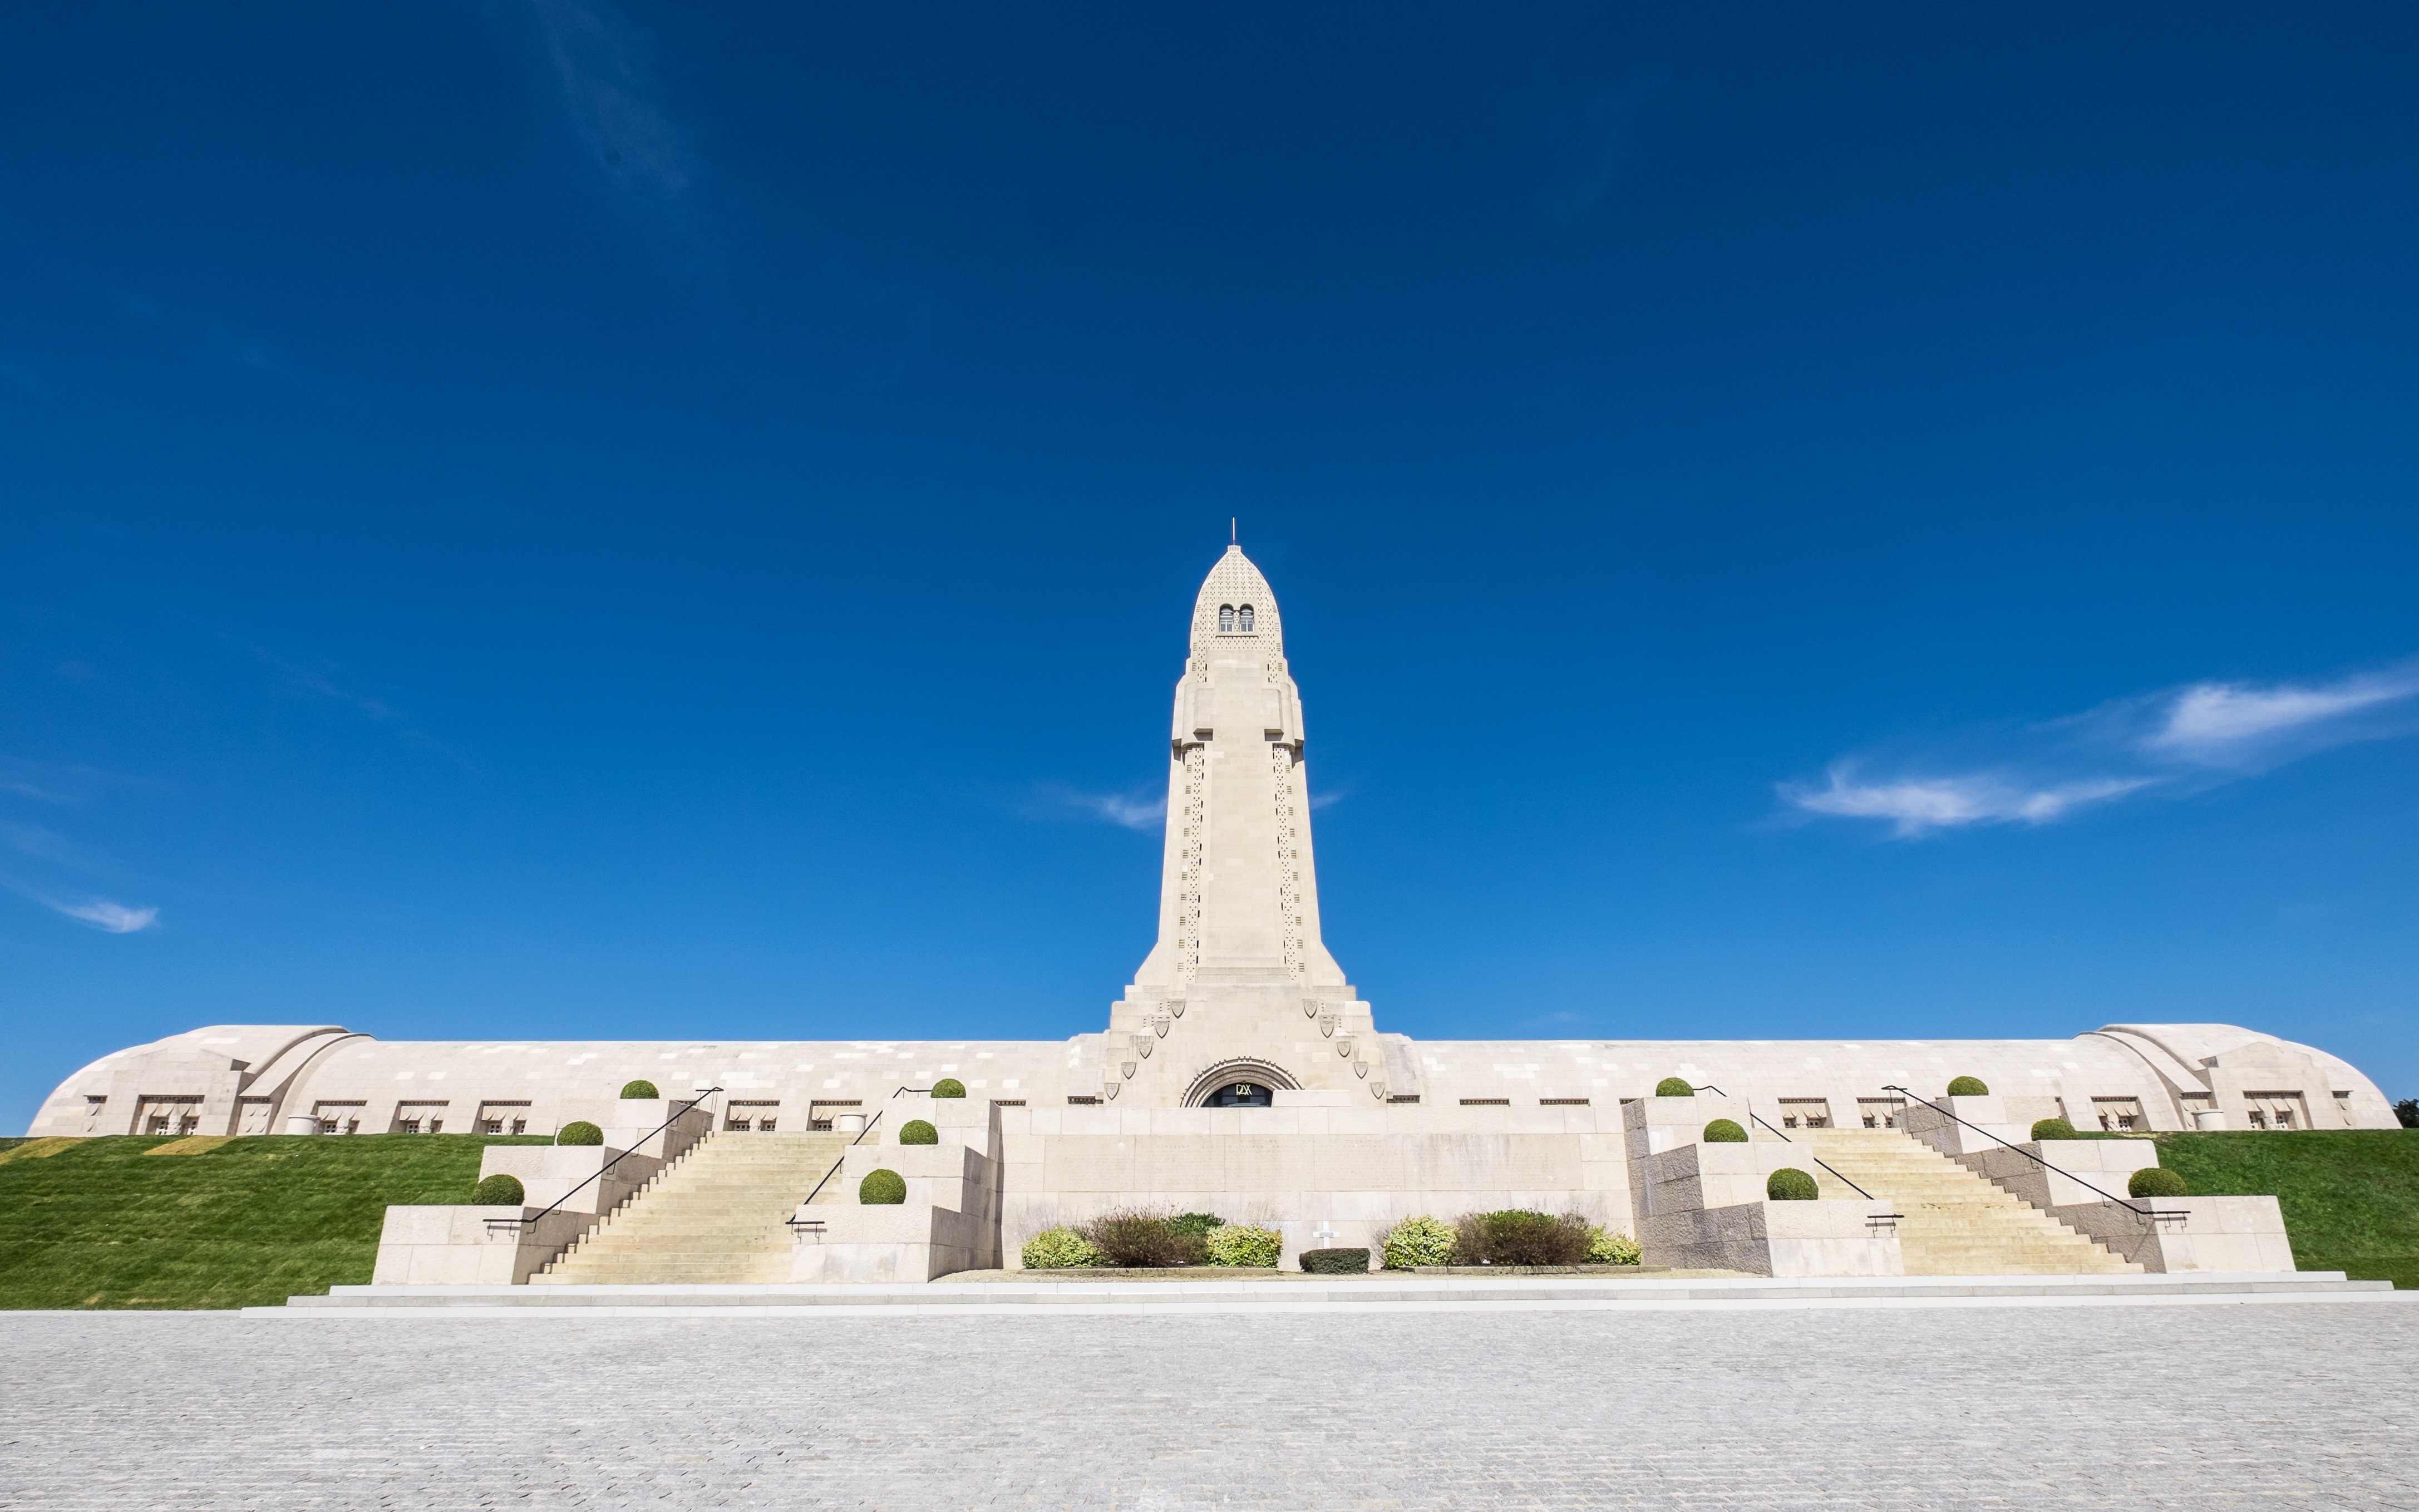
building, monument, france, tower, landmark, memory, cemetery, death, place of worship, memorial, war, soldiers, world war, verdun